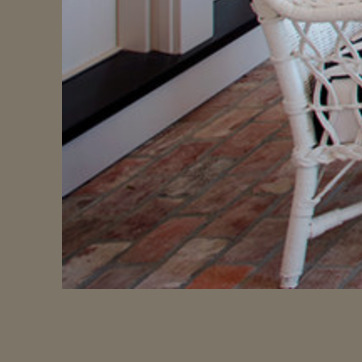
Material: brick